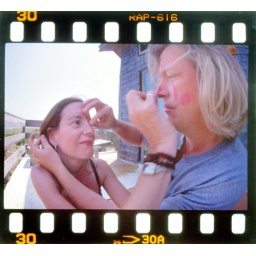
j and tree take part in the pistachio face painting ritual at the E^ beach week 2003..taken by HENSDILL(our son)